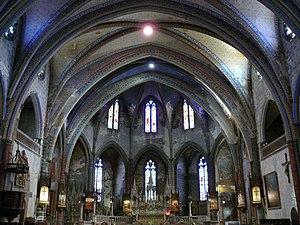
Mirepoix - Ancienne cathédrale - Nef
La cathédrale Saint-Maurice de Mirepoix était le siège de l’ancien diocèse de Mirepoix dans le département de l'Ariège.